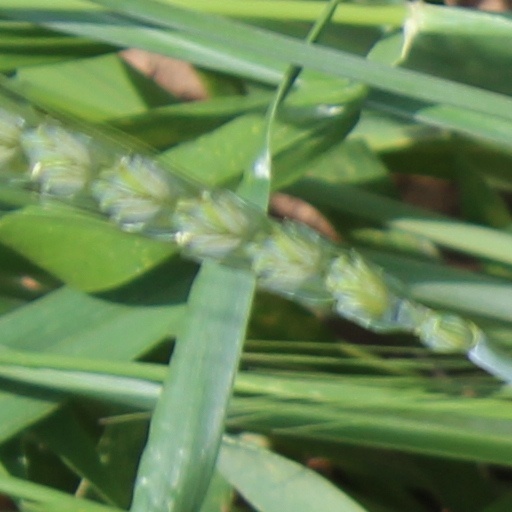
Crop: wheat